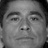
Emotion: neutral